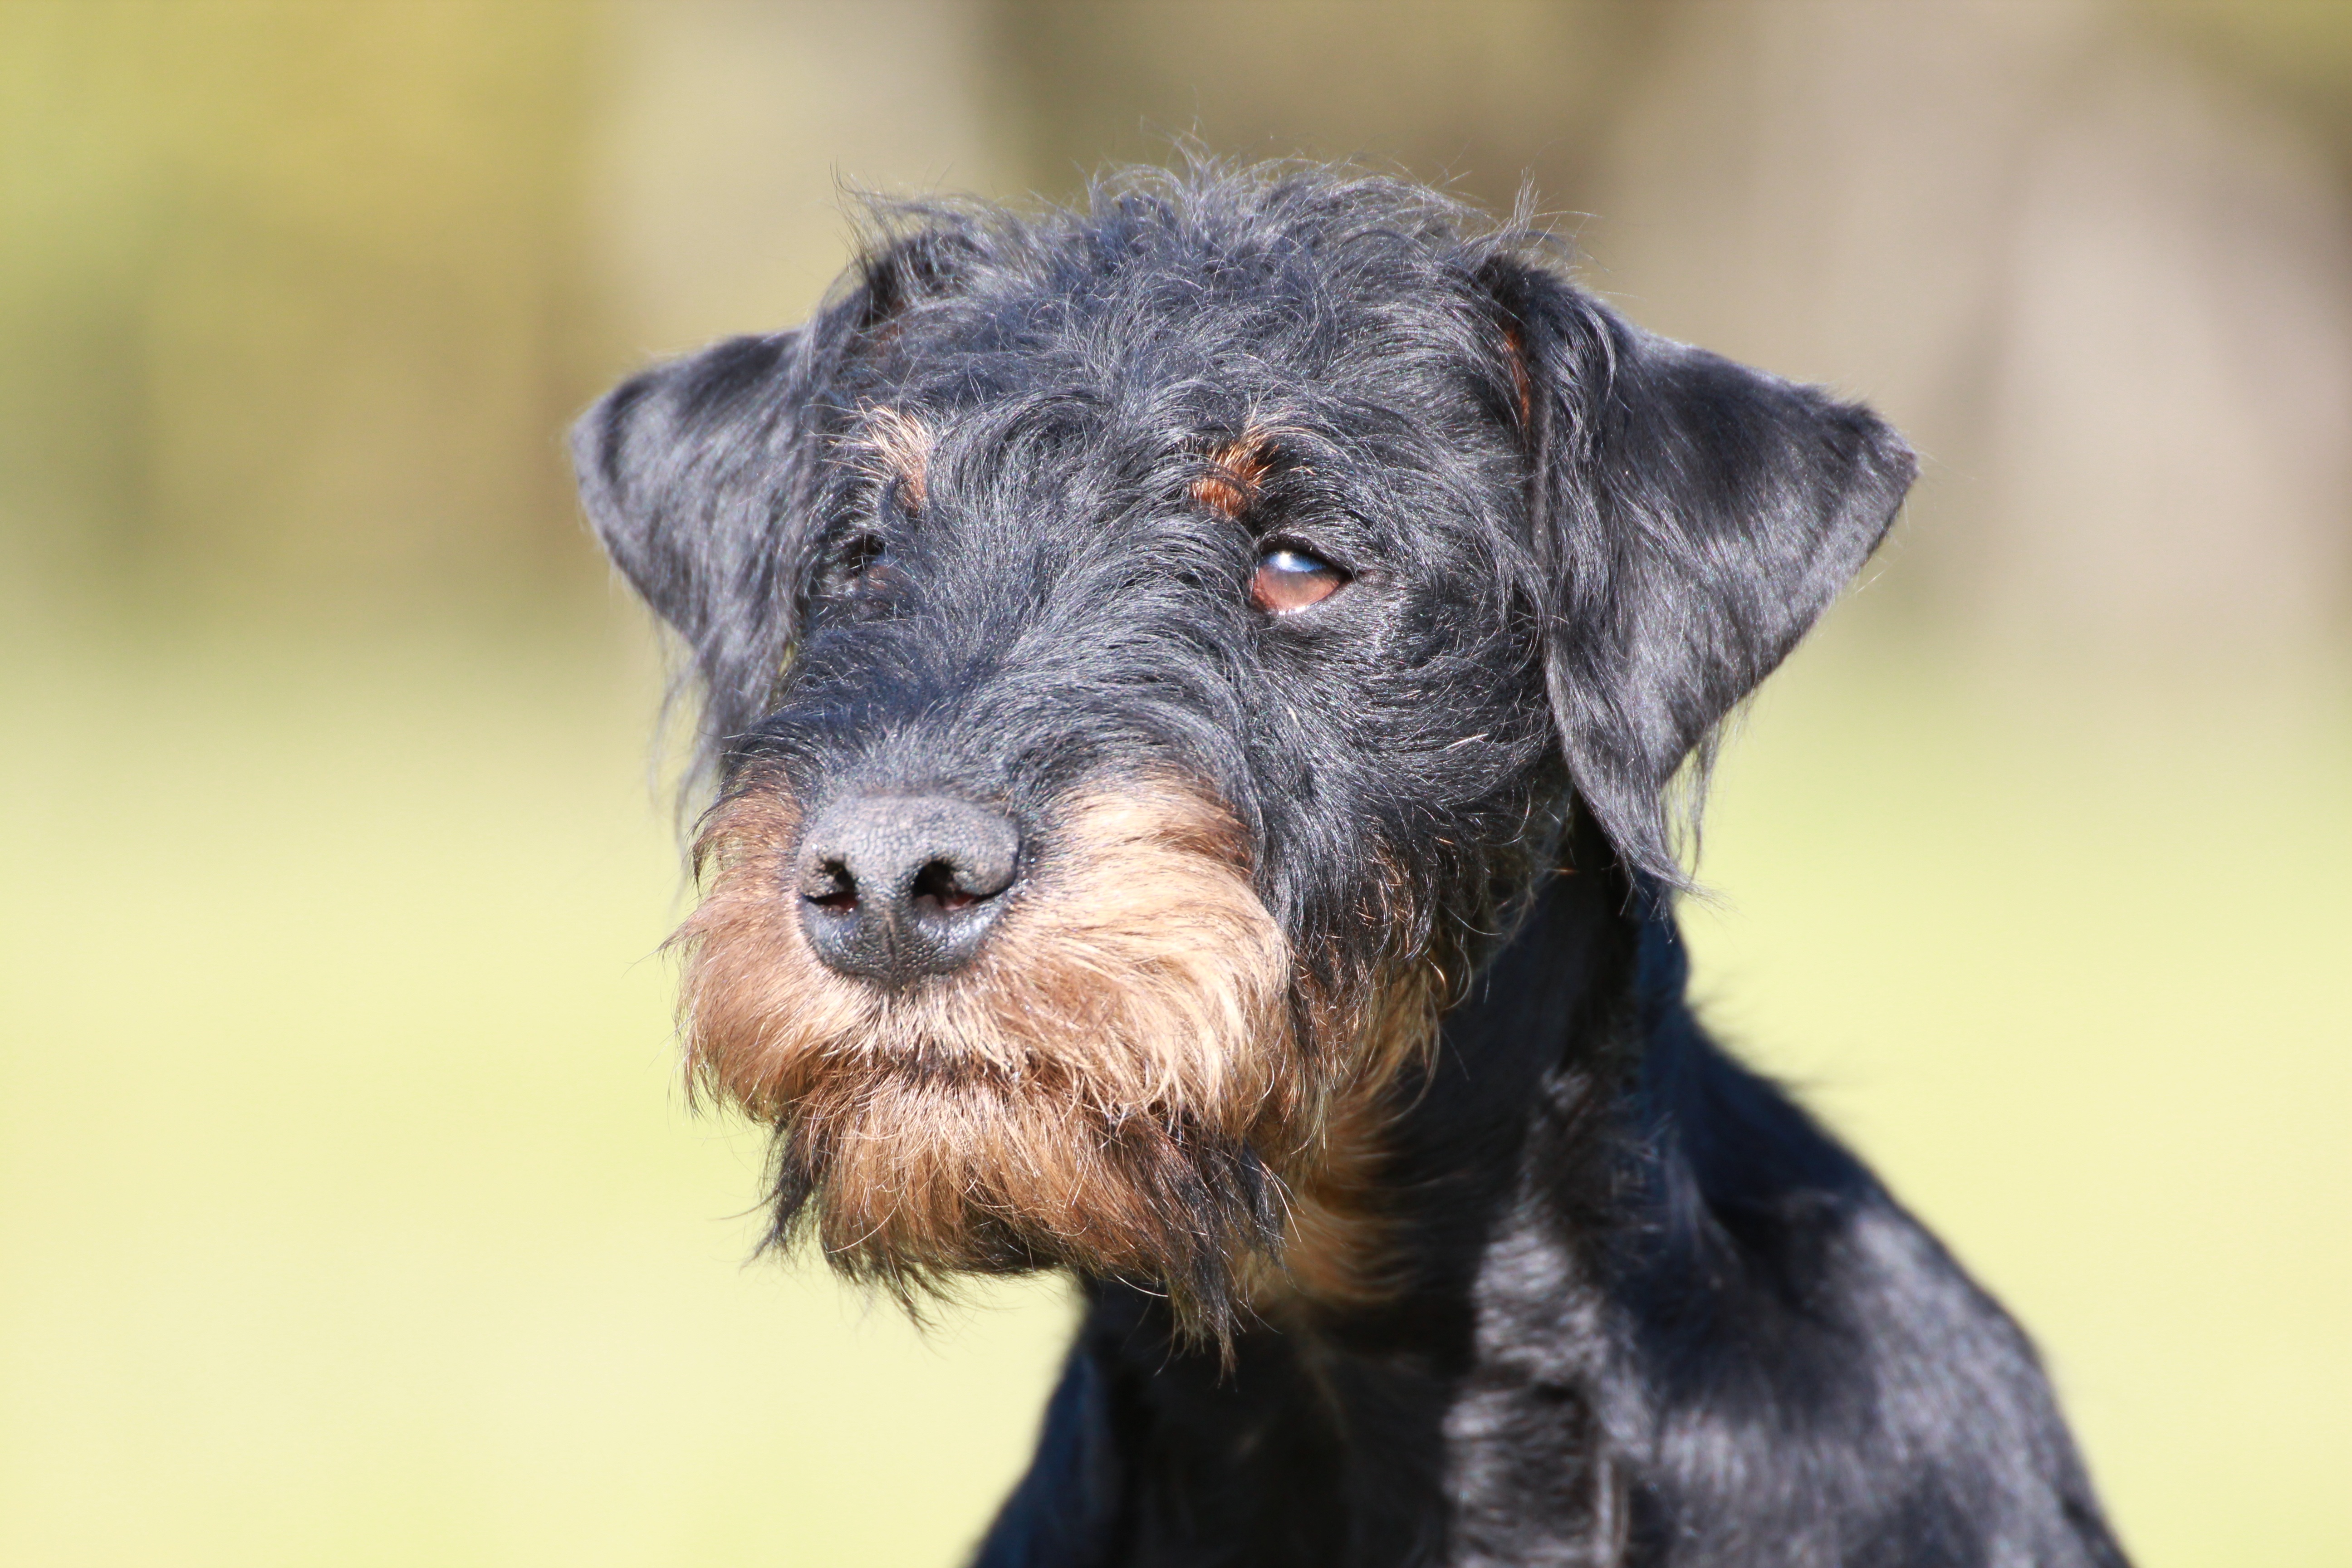
dog, fur, mammal, vertebrate, schnauzer, miniature schnauzer, dog breed, terrier, guard dog, airedale terrier, lakeland terrier, dog like mammal, carnivoran, schnoodle, glen of imaal terrier, vulnerable native breeds, welsh terrier, pumi, standard schnauzer, cesky terrier, jagdterrier